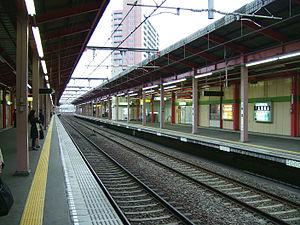
Funabori est une station du métro de Tokyo sur la ligne Shinjuku dans l'arrondissement d'Edogawa à Tokyo. Elle est exploitée par le Bureau des Transports de la Métropole de Tokyo.